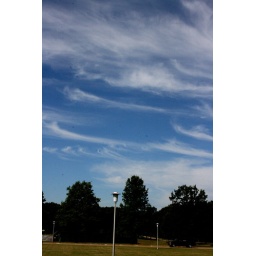
Some clouds I liked while in my field biology class.